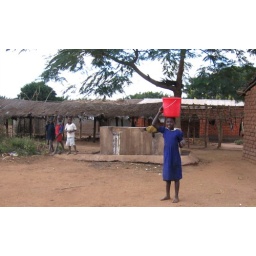
The boys play and the girl carries a heavy bucket of water. Girls are very strong in Africa.